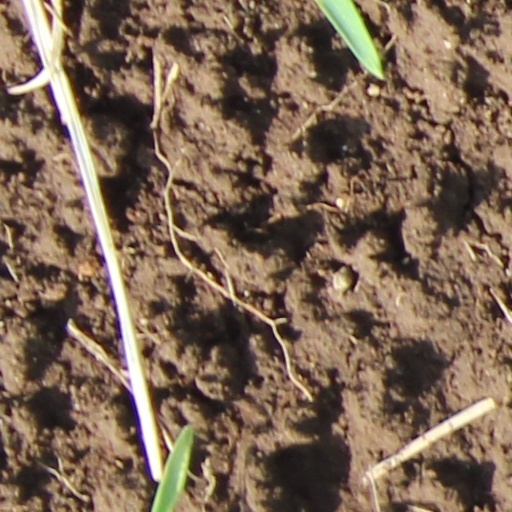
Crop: wheat